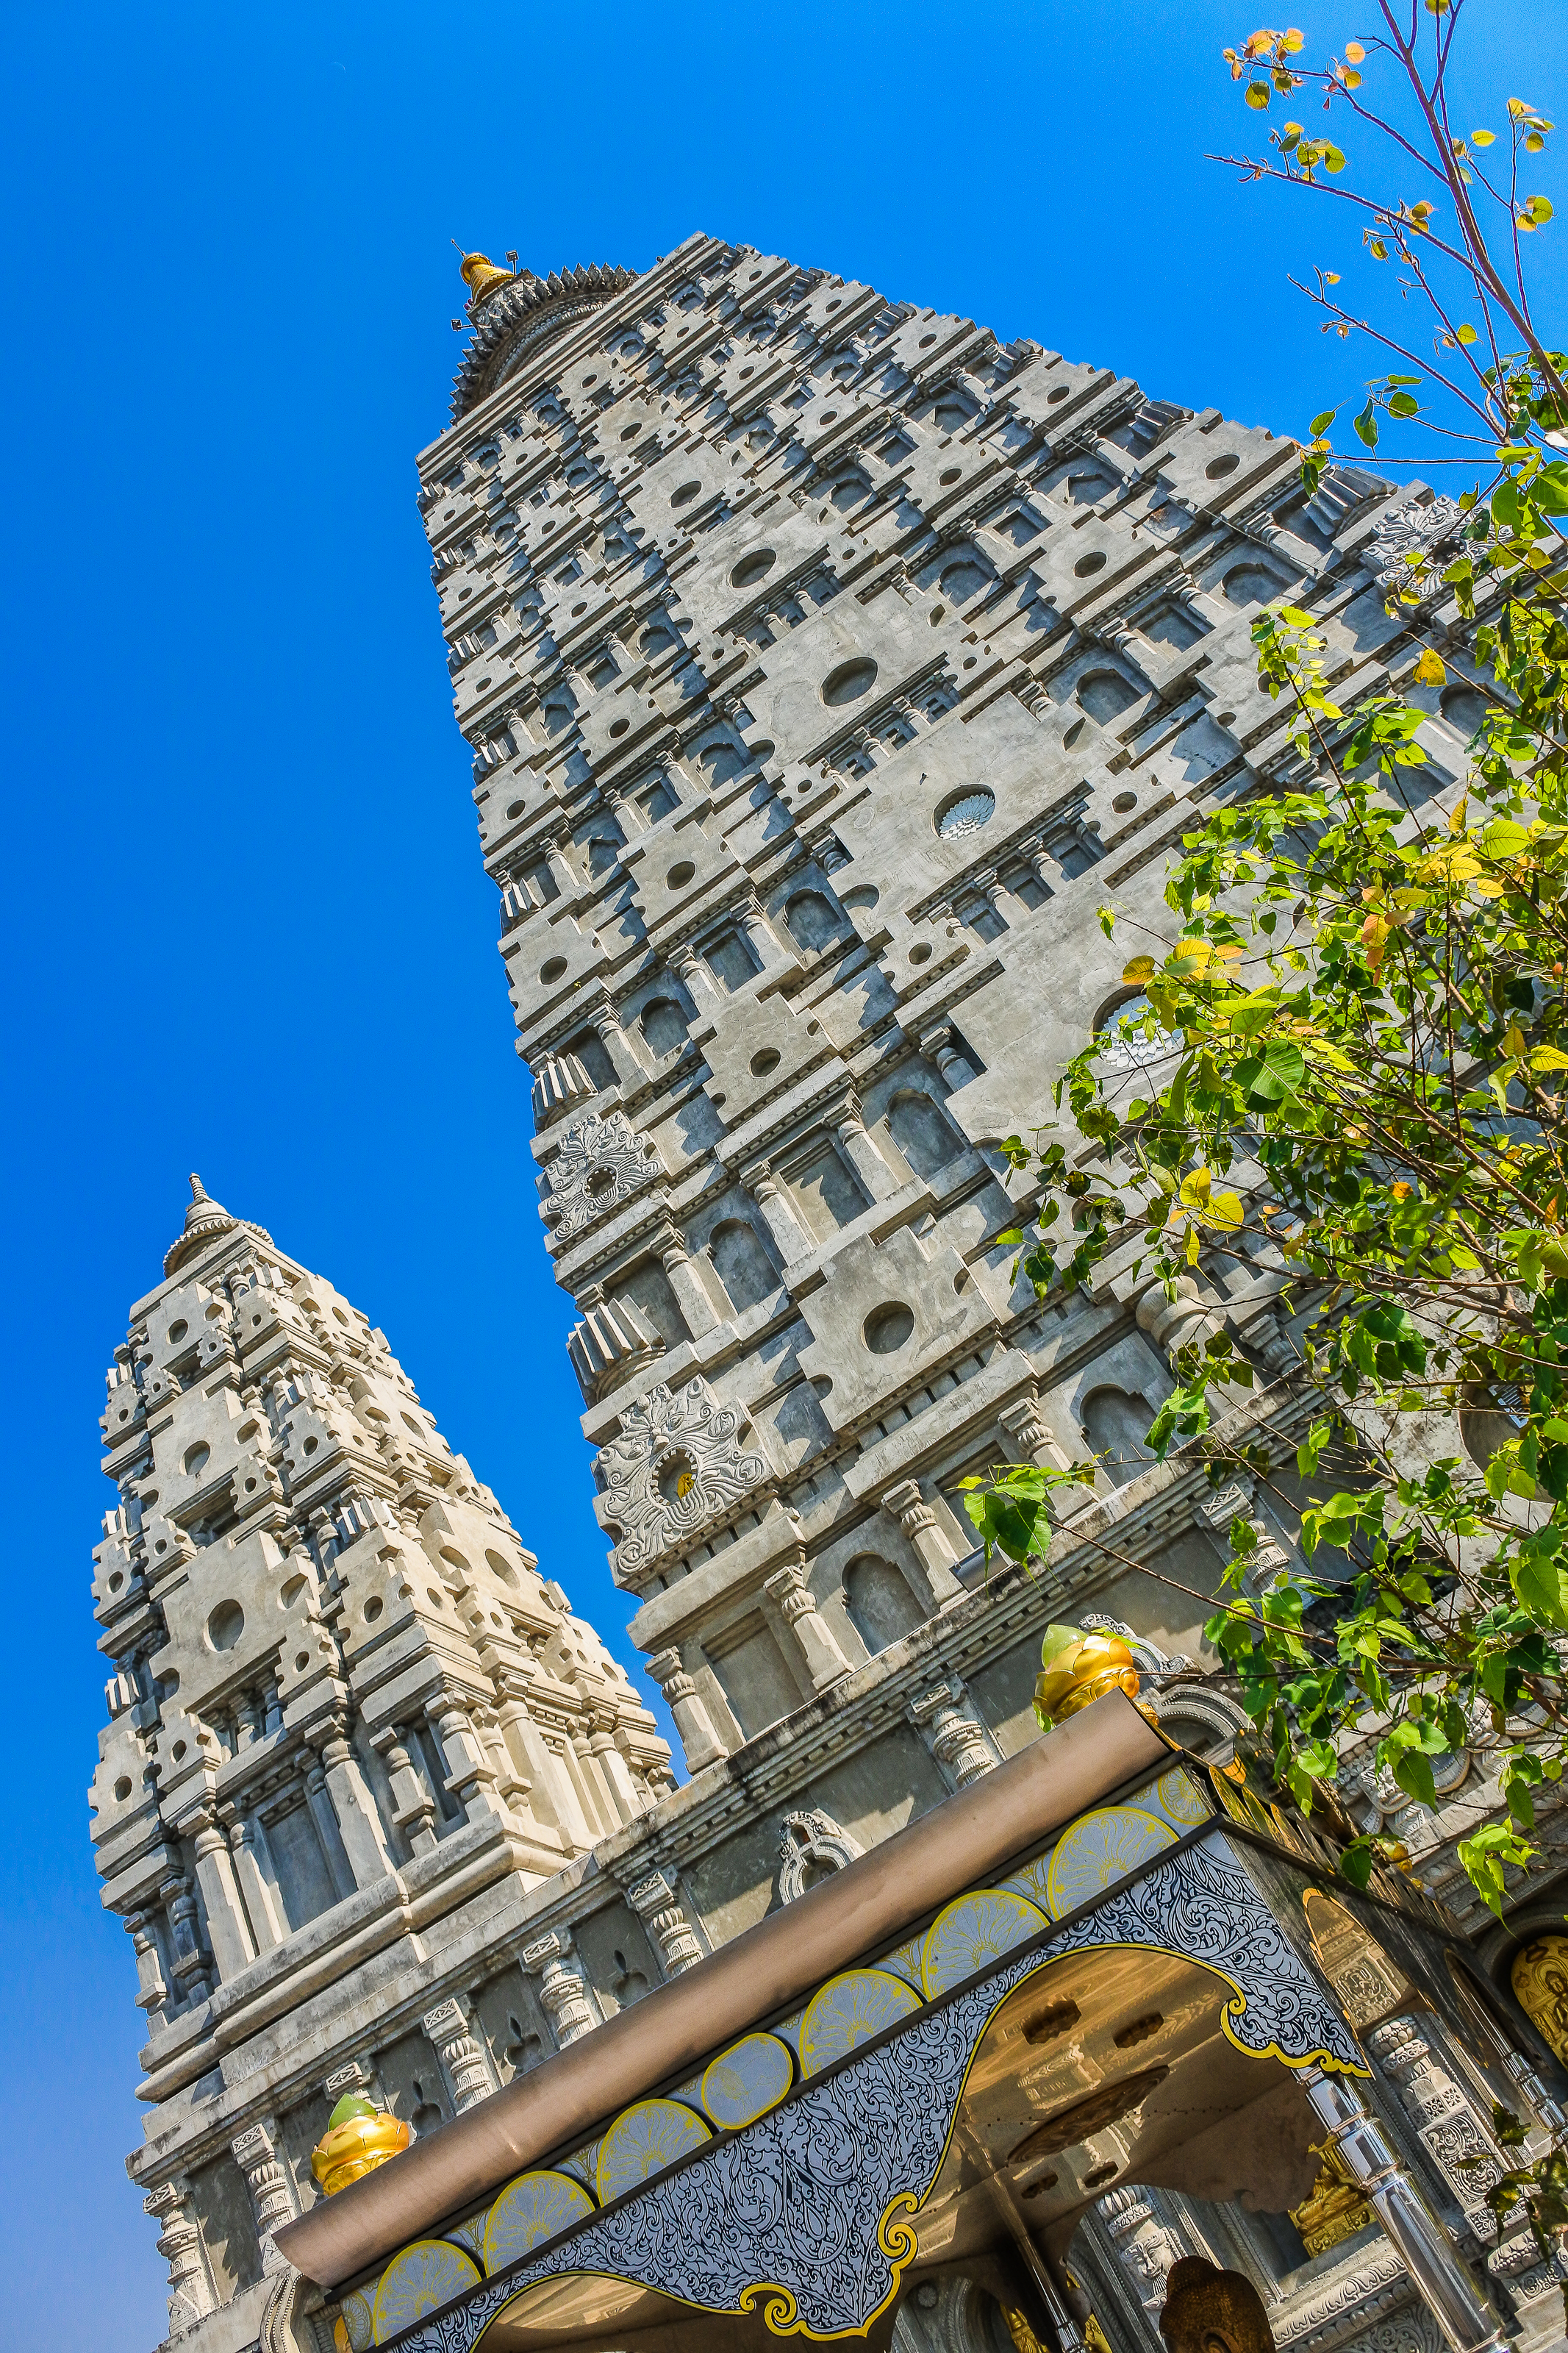
country, symbol, chedi, rural, hall, building, pray, province, buddha, thailand, entrance, tower, sky, old, buddha statue, spirituality, ancient, traditional, background, district, bodh, religious, idea, chong, tourism, image of buddha, india, gaya, design, lampang, tradition, belief, sacred, architecture, holy, asia, asian, sculpture, wat, buddhism, monk, religion, pagoda, monastery, culture, buddhist, temple, gate, kham, travel, landmark, daytime, city, urban area, facade, human settlement, town, tree, wall, metropolis, condominium, skyscraper, metropolitan area, real estate, plant, tower block, cathedral, downtown, house, historic site, apartment, place of worship, vacation, tourist attraction, steeple, church, monument